Whitecourt

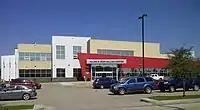
The Allan & Jean Millar Centre

Whitecourt's economy is largely driven by three major industries – forestry, oil and gas industry and tourism. With some farm land to the south and east of Whitecourt, agriculture plays a minor role in the town's economy.